Tokai Carbon

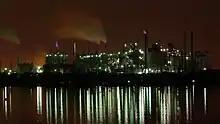
Night view of Tokai Carbon Chita factory

As of the end of 2012 it has 24 subsidiaries and 6 affiliated companies in Japan, Germany, the UK, Sweden, Italy, China, Thailand, South Korea and the US.